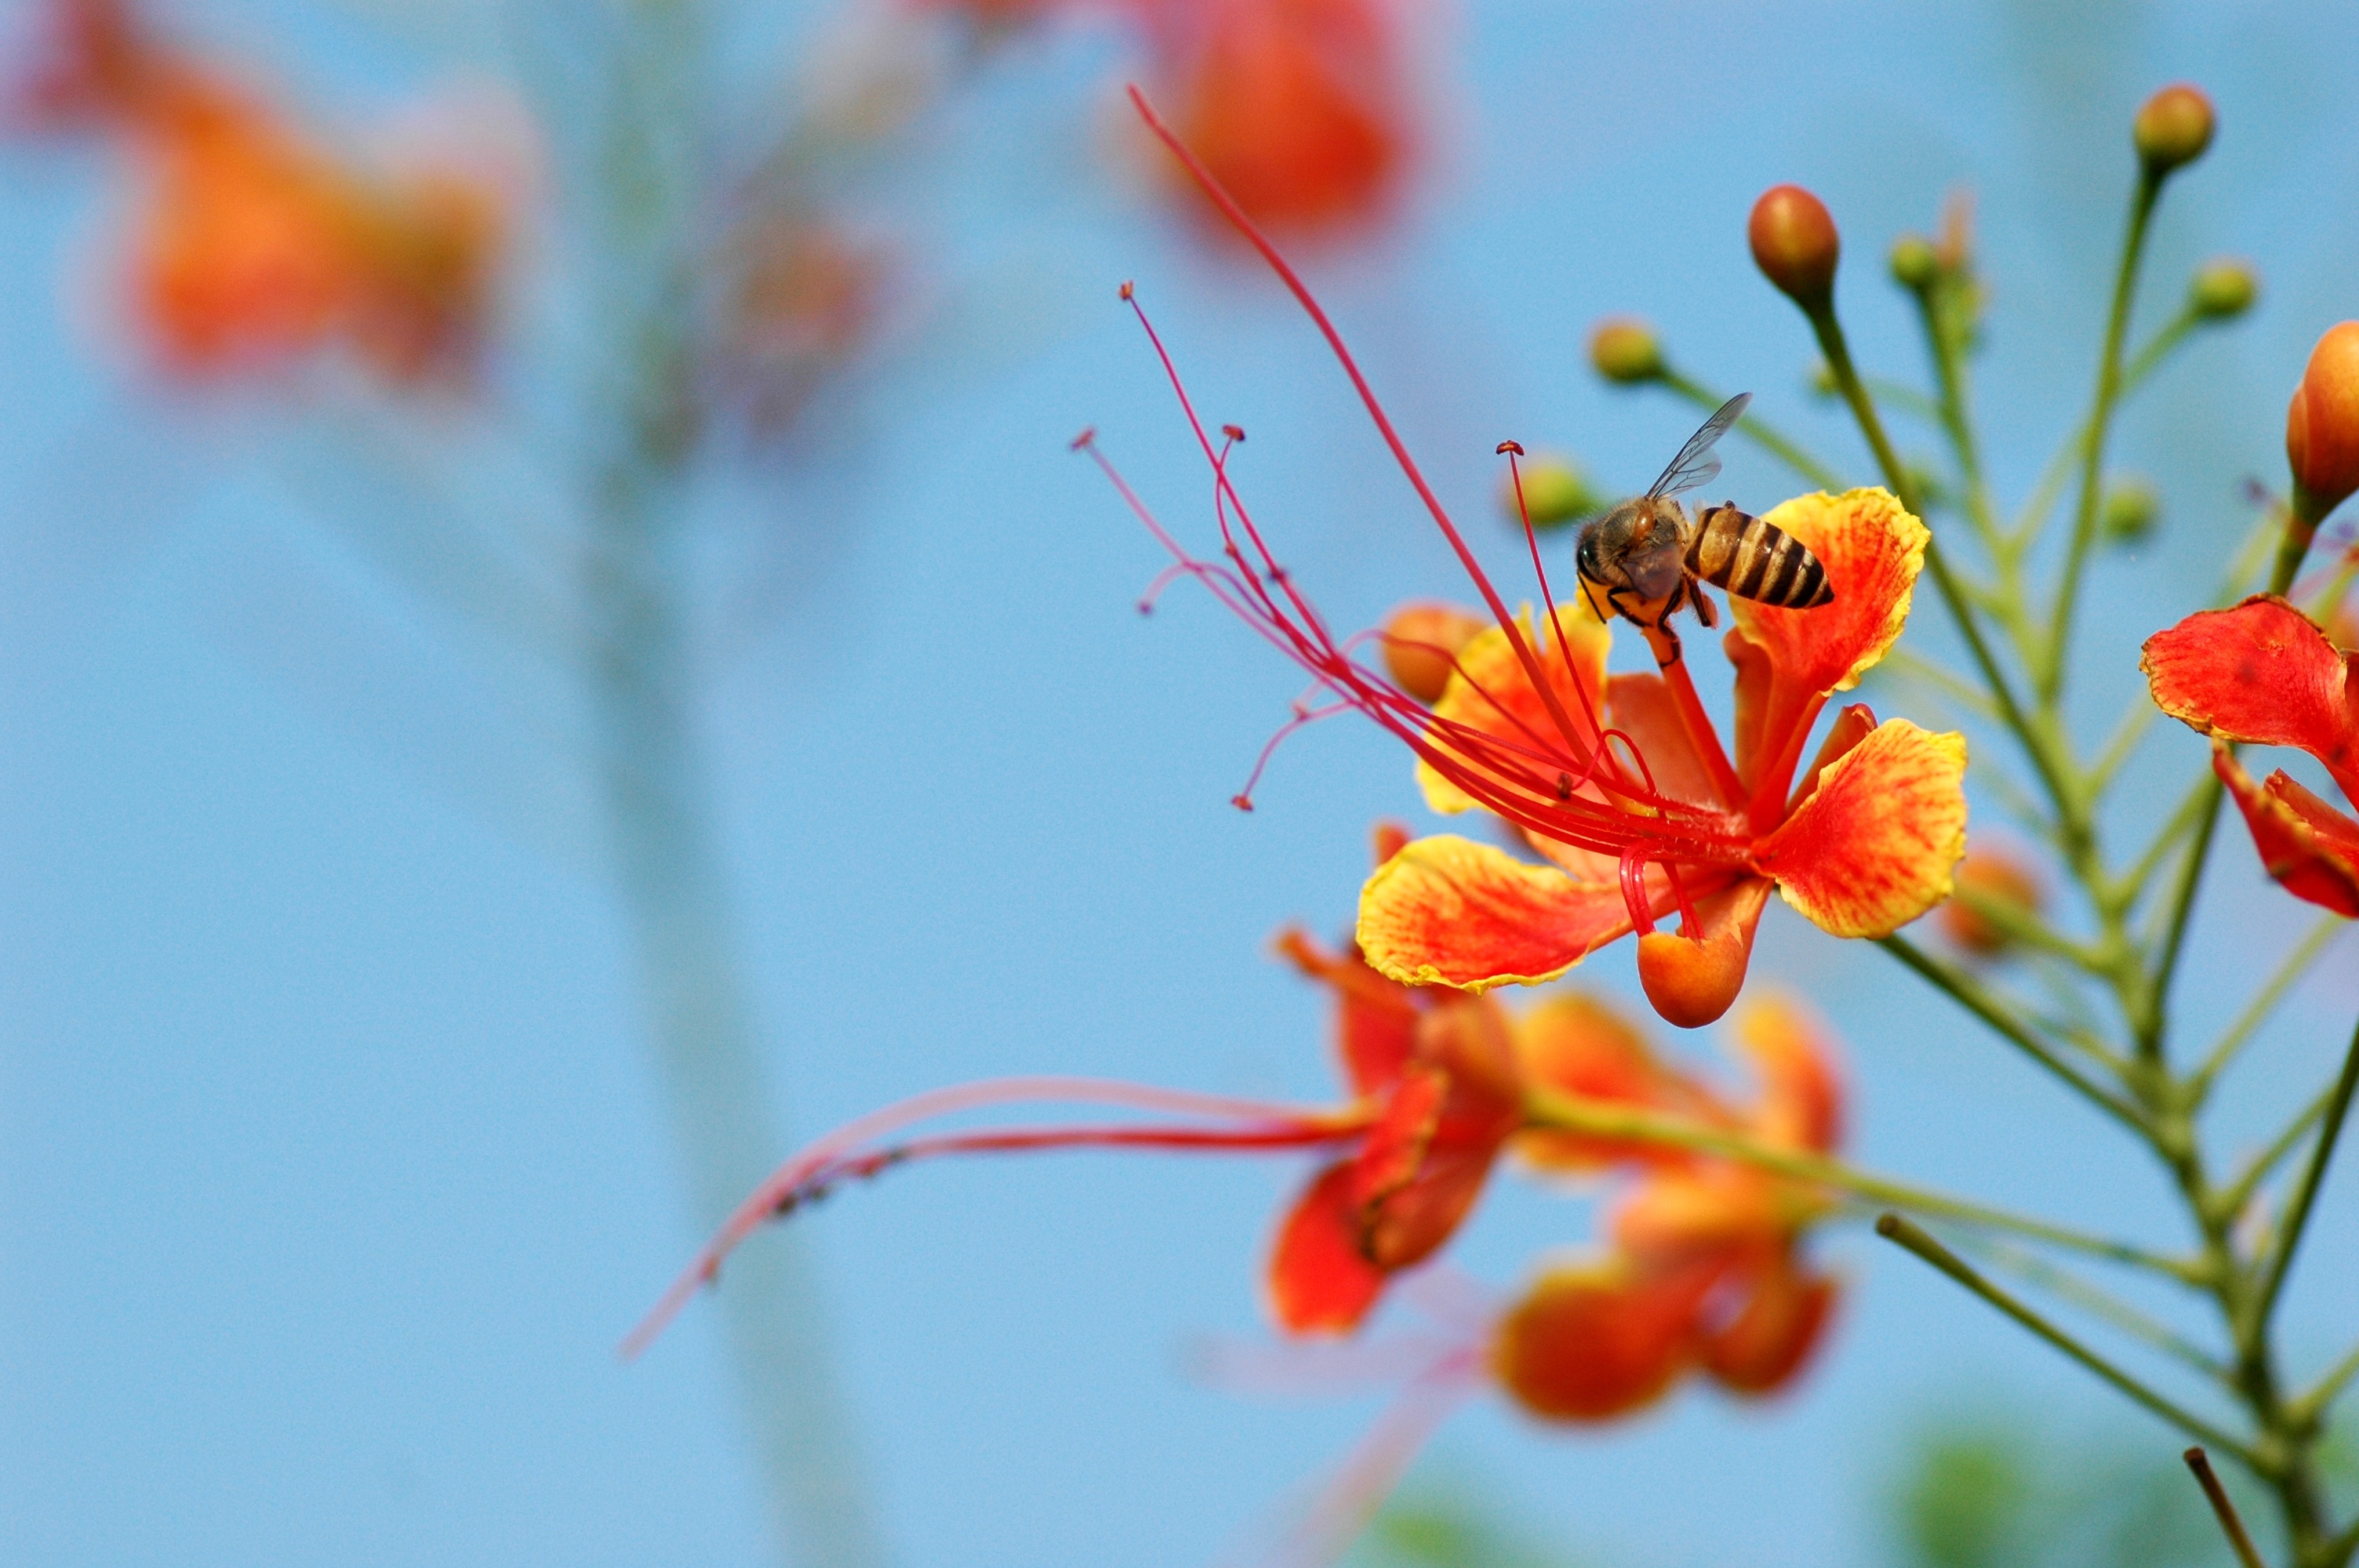
nature, branch, blossom, plant, photography, leaf, flower, petal, orange, red, insect, macro, autumn, botany, flora, thailand, wildflower, close up, bee, nectar, macro photography, flowering plant, peacock flower, plant stem, land plant, barbados pride